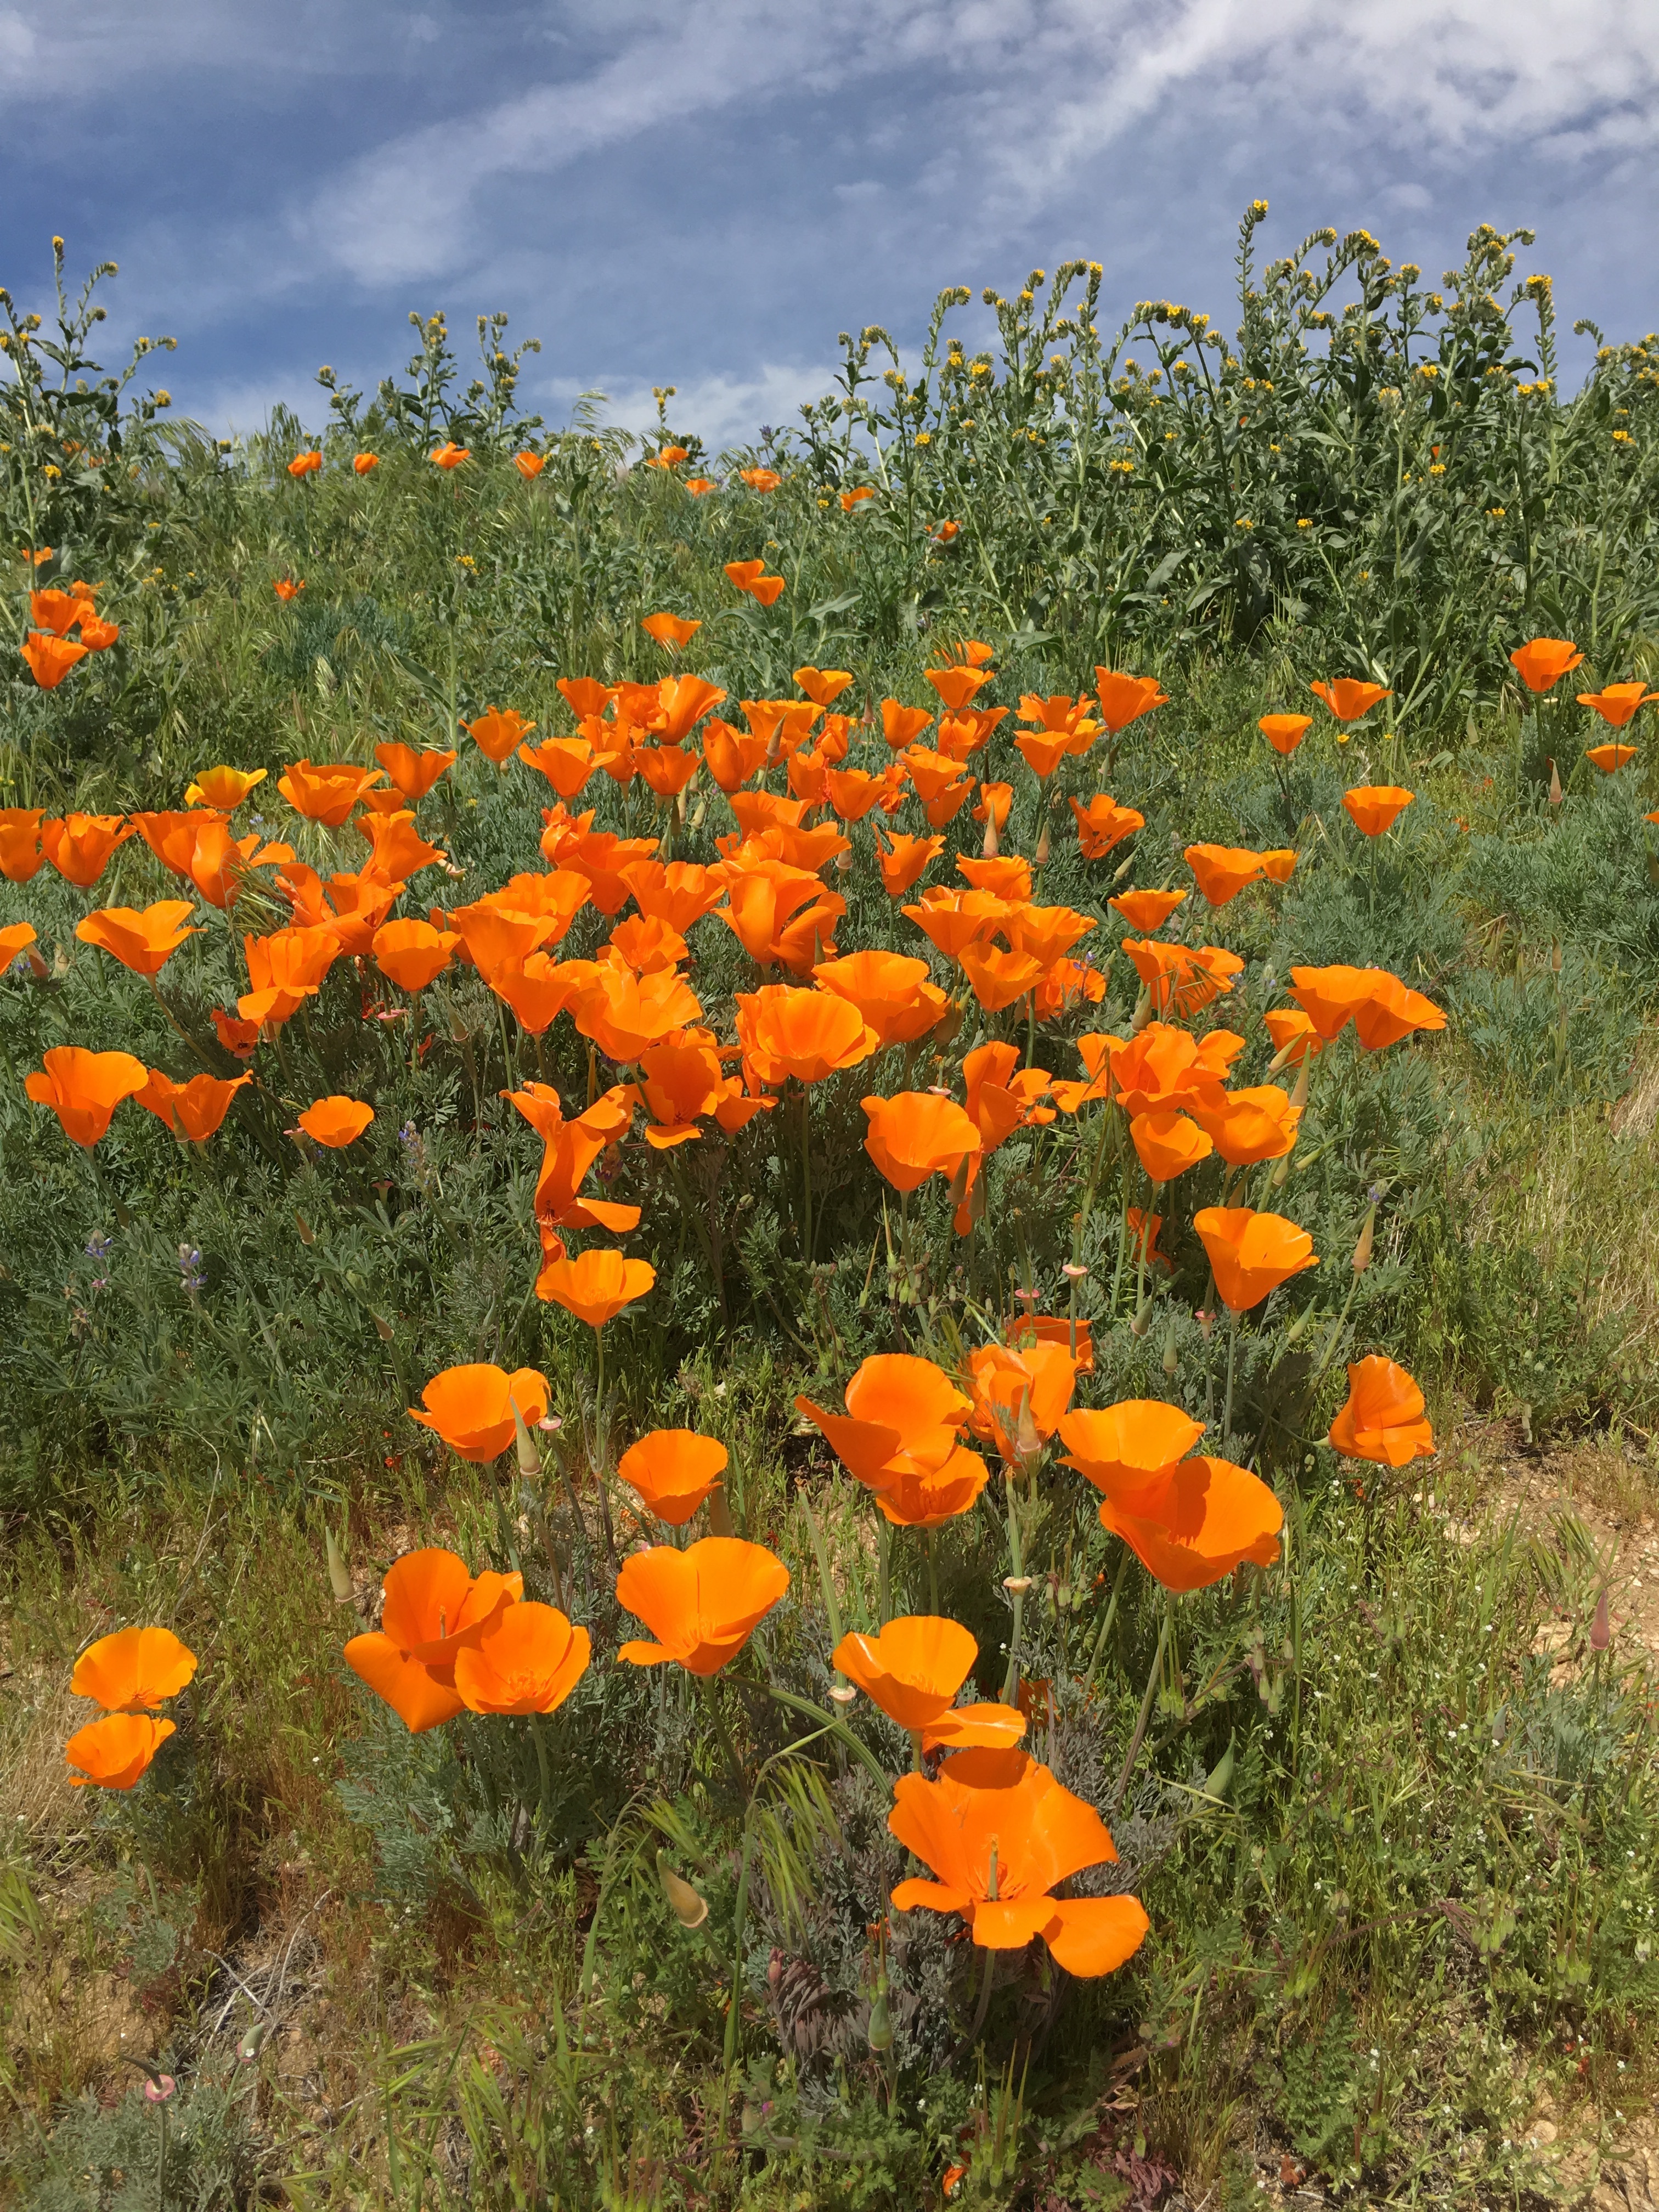
plant, field, meadow, prairie, flower, botany, blooming, flora, wildflower, flowers, grassland, poppy, ecosystem, coquelicot, flowering plant, eschscholzia californica, annual plant, land plant, poppy family